Duggirala

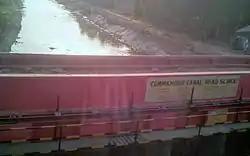
Kommamuru canal head sluice

Duggirala is a village in Guntur district of the Indian state of Andhra Pradesh. It is the mandal headquarters of Duggirala mandal in Tenali revenue division. It is one of the major turmeric trading centres in the country.